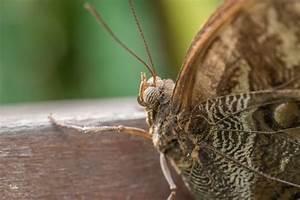
butterfly